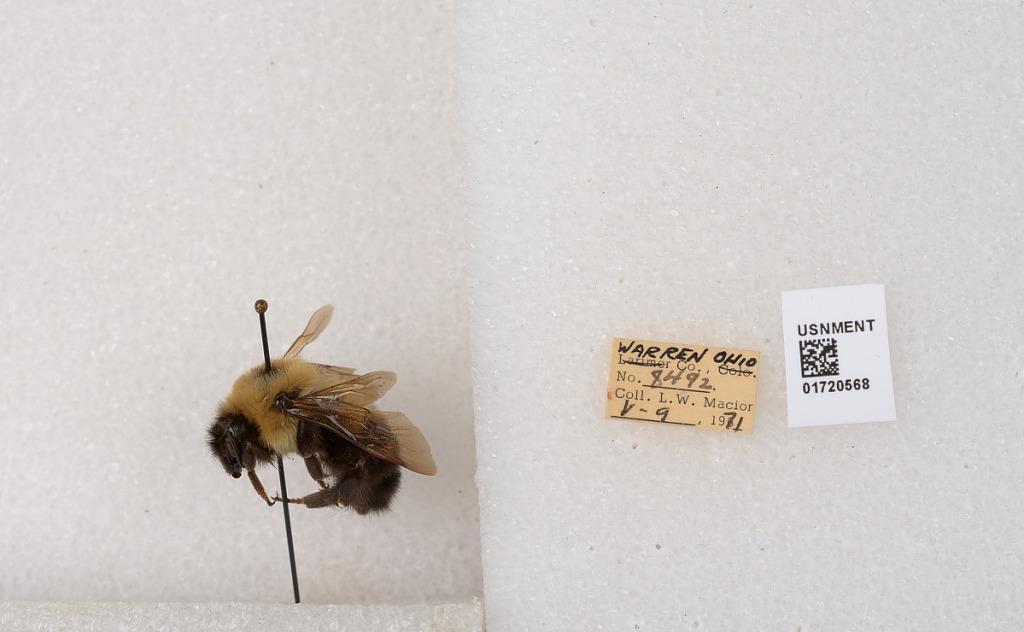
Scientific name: Bombus bimaculatus Cresson
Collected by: L. Macior
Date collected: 1971-5-9
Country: United States
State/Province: Ohio
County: Warren
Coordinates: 39.4276, -84.1668